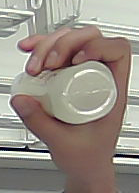
Product: heinz_mayo